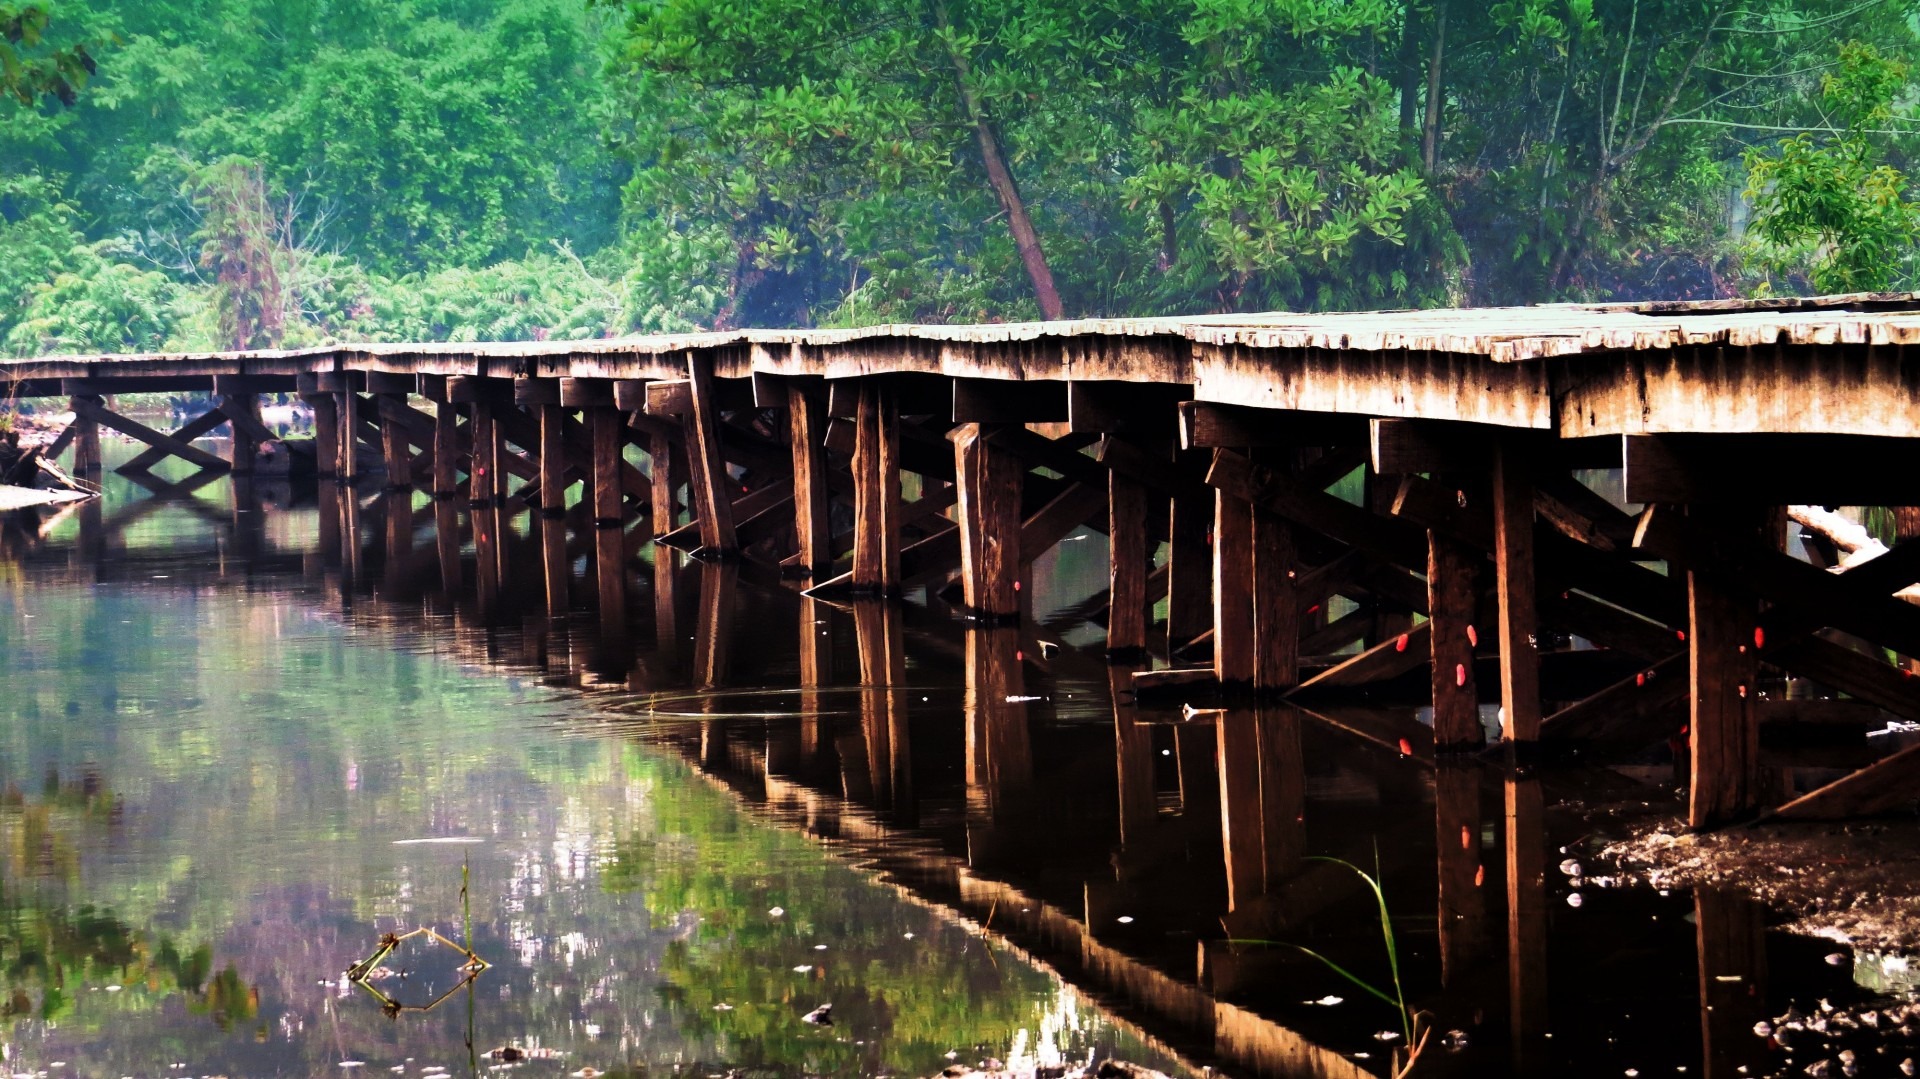
landscape, water, wood, bridge, air, morning, river, pine, foliage, arch, evening, reflection, jungle, bend, birch, admire, willow, relaxation, channel, enjoy, charming, breakage, dewy, nonbuilding structure, afar